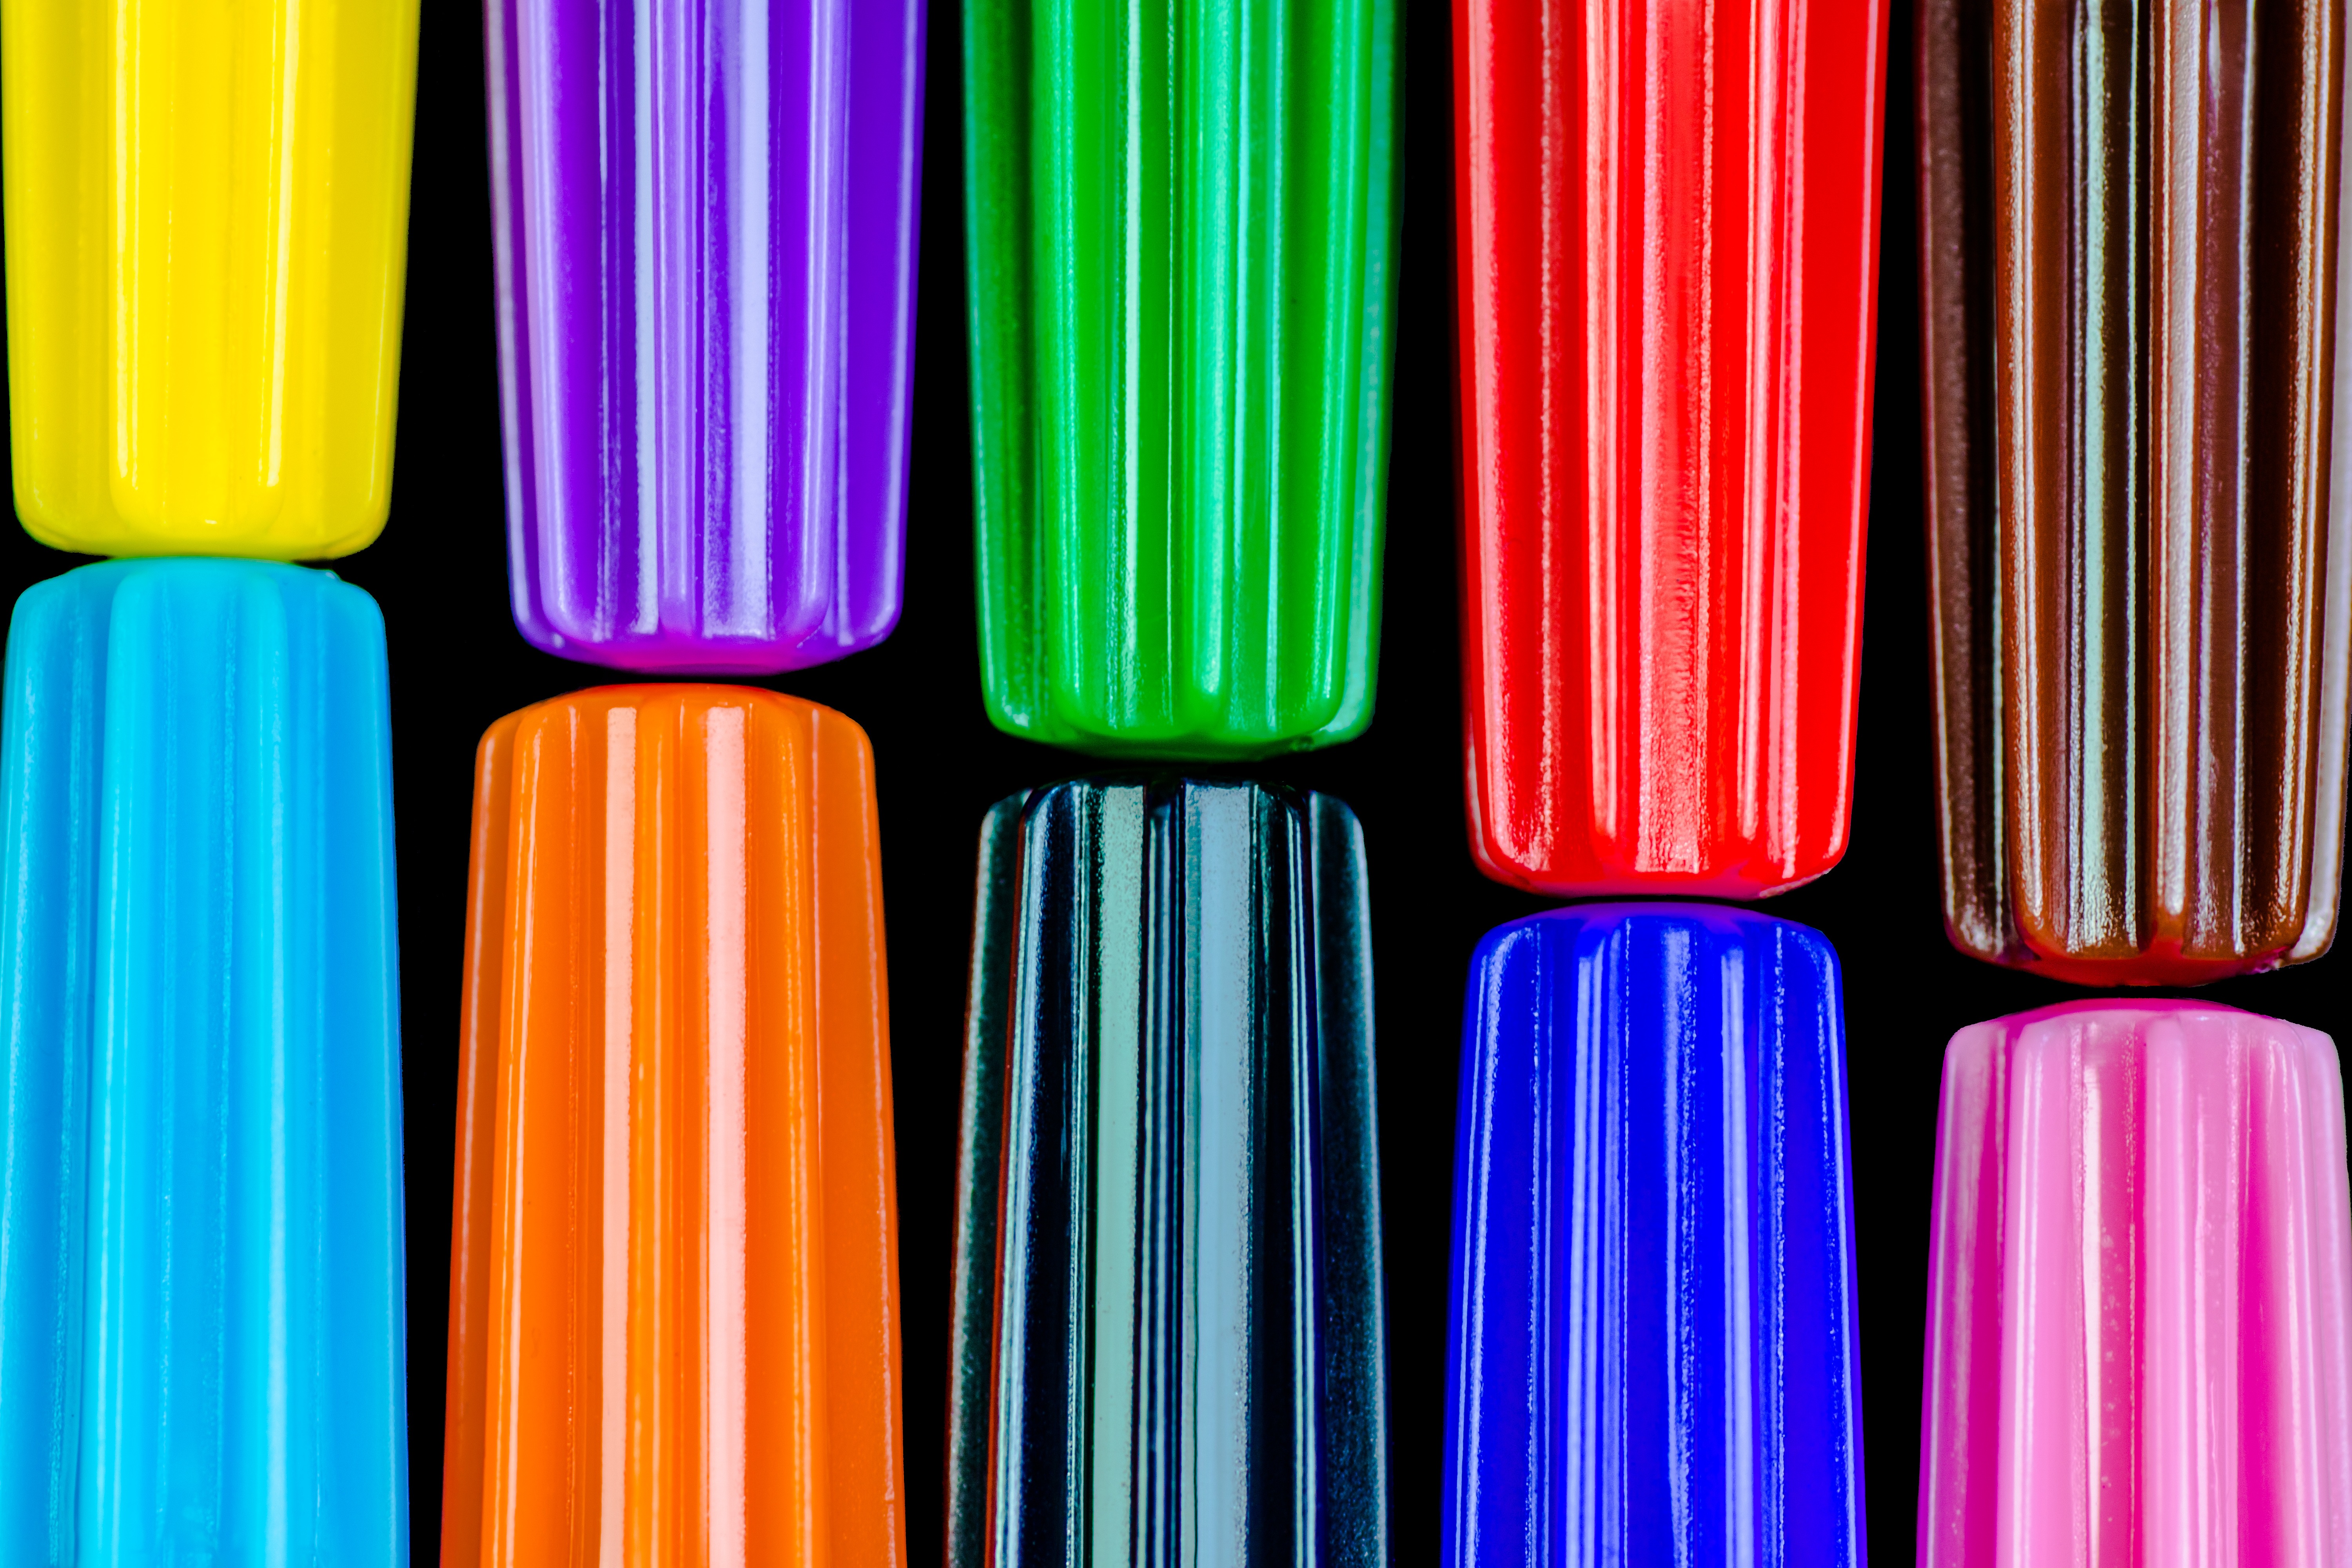
pen, color, macro, paint, colorful, close, pens, school, crayons, draw, shape, colored pencils, datailaufnahme, colour pencils, macro photo, writing accessories, felt tip pens